Tokyo Shock Boys

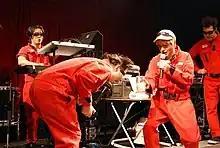

The group was formed in Tokyo in 1990. The Tokyo Shock Boys have a huge cult following in Japan and have appeared in many other countries, such as Australia, New Zealand, Canada, Germany and Scotland.